Louie Gohmert

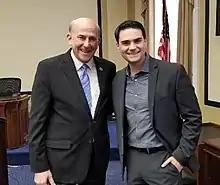
Gohmert with Ben Shapiro in 2018

In November 2021, Gohmert announced his candidacy in the 2022 Texas Attorney General election instead of seeking re-election in Texas's 1st congressional district, to challenge incumbent Ken Paxton in a crowded Republican primary. He made the announcement to run after saying he would join the race if he could reach $1 million in political donations in 10 days. He stated he had reached the goal; however, campaign finance report show Gohmert had not met the $1 million goal. Gohmert ended last in the four-candidate primary.